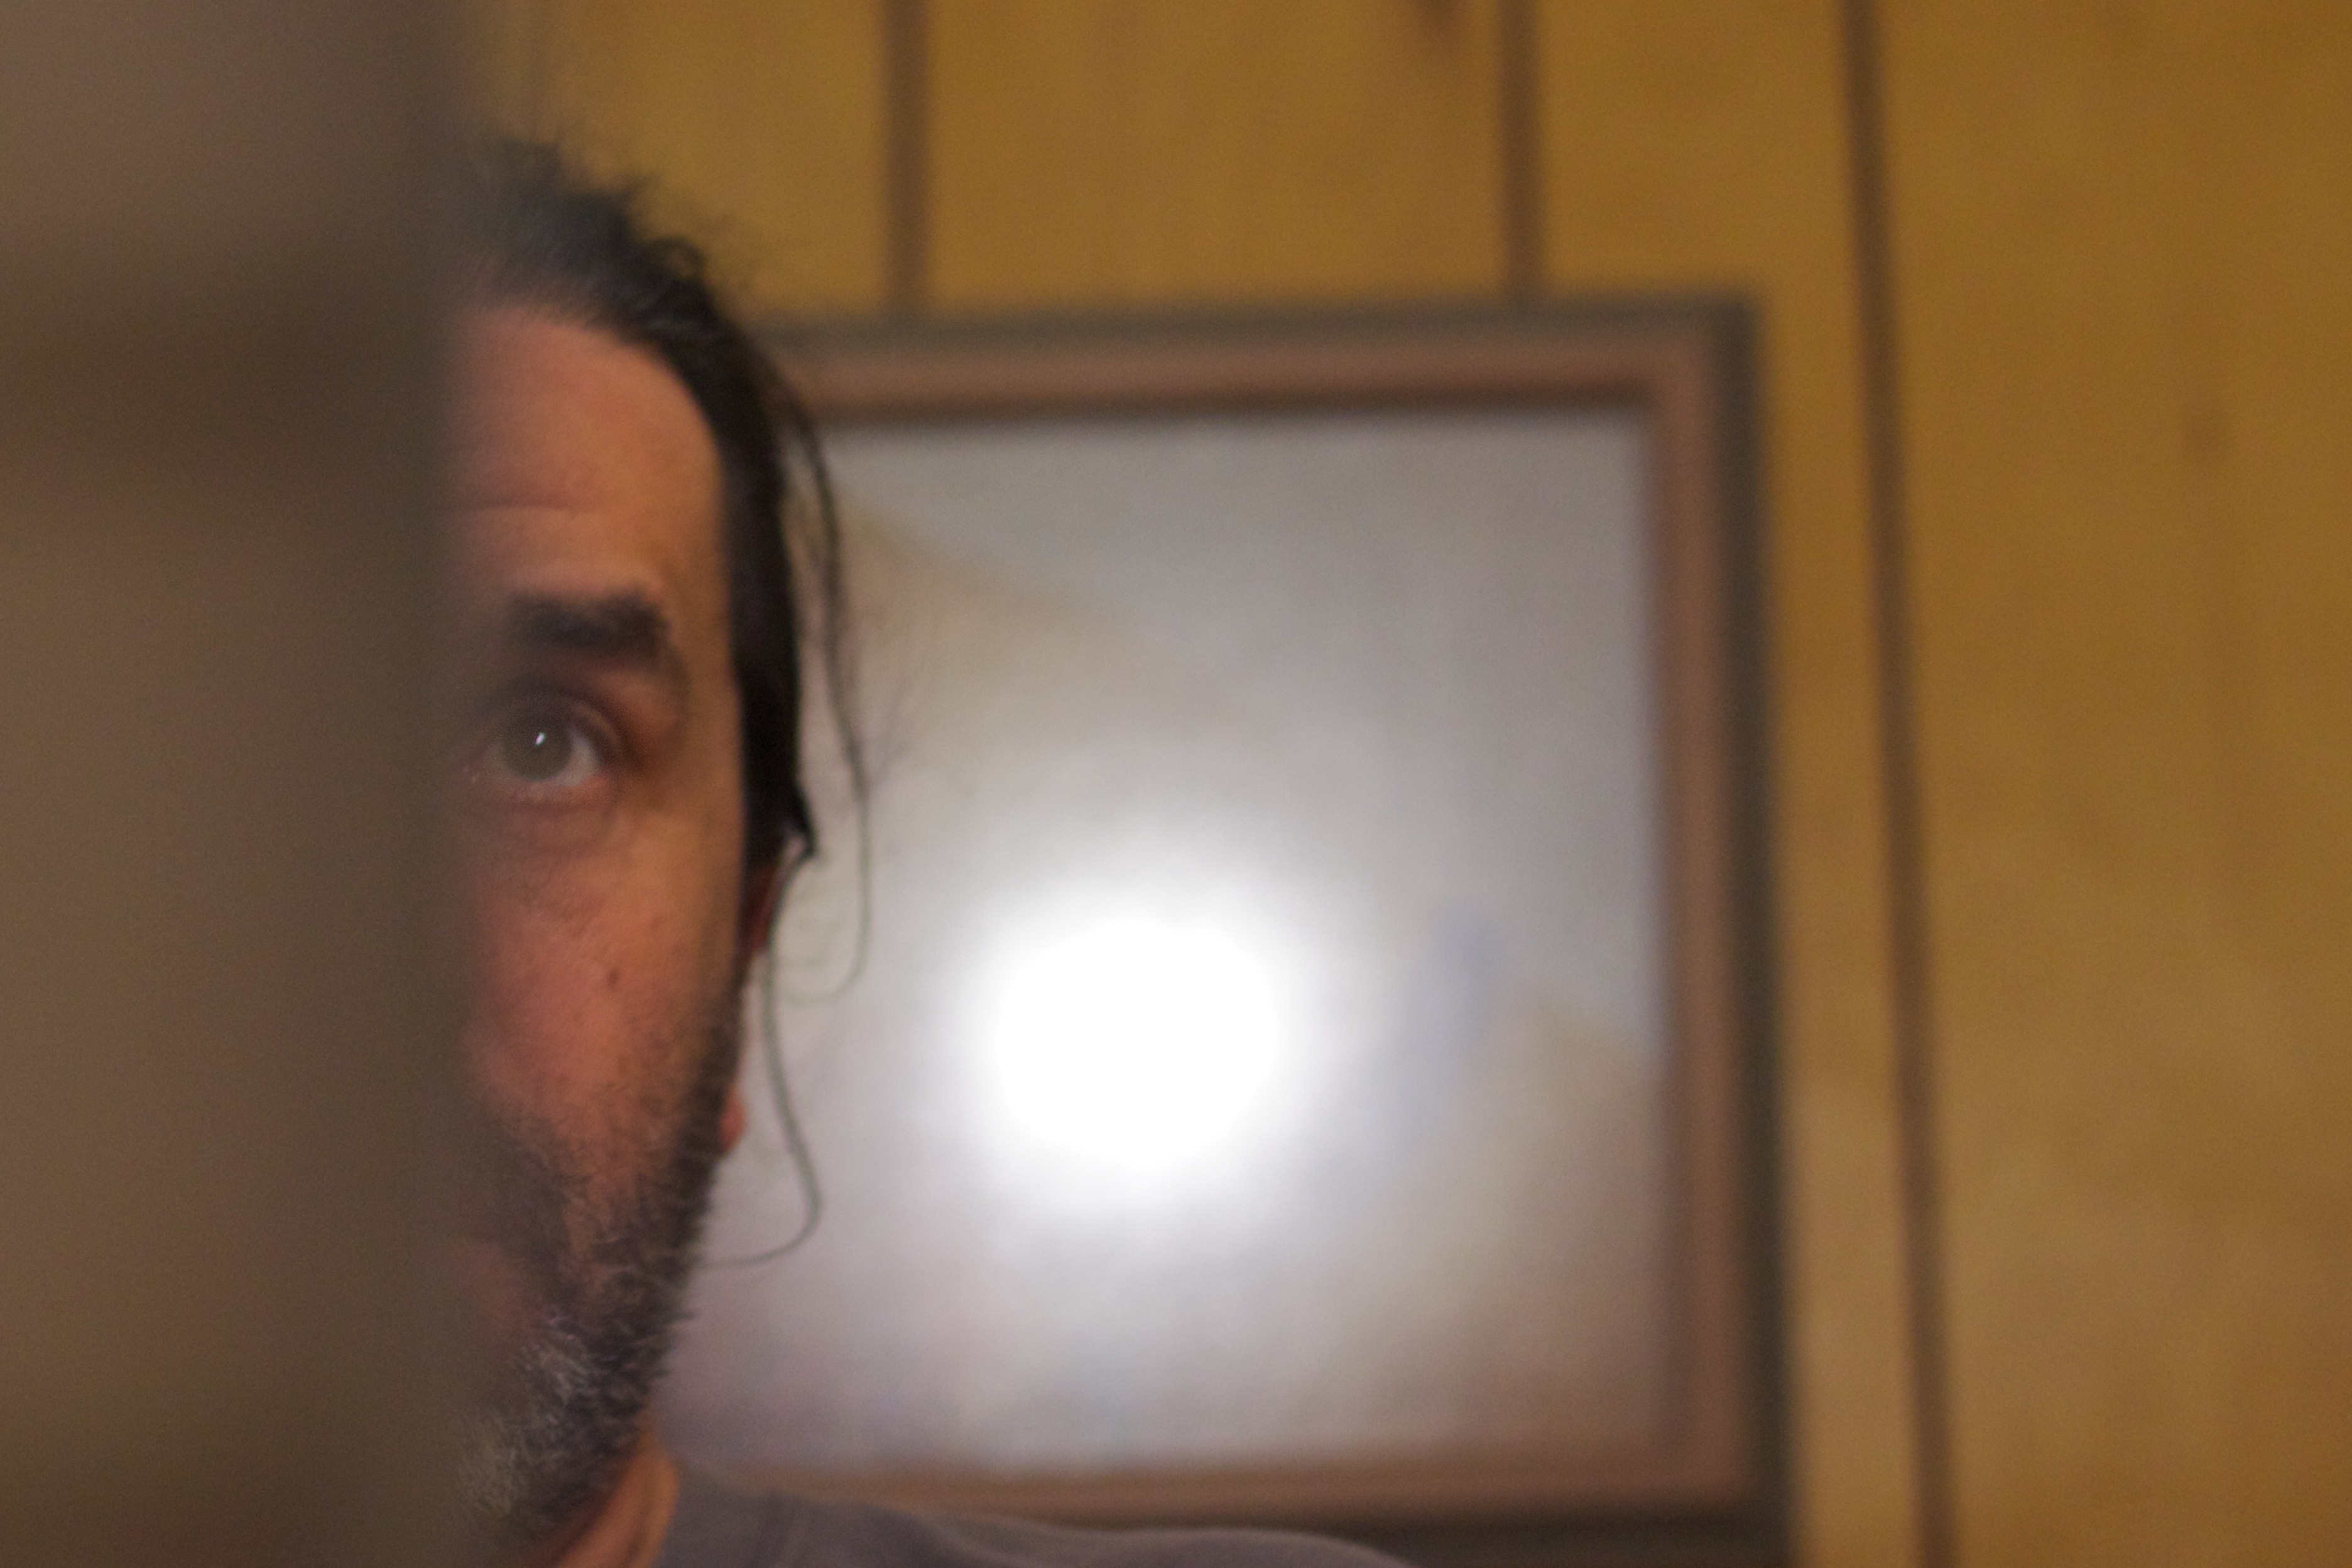
hand, light, hair, human body, face, eye, head, skin, image, organ, alan, alanlevine, dailyshoot, facial hair, human action